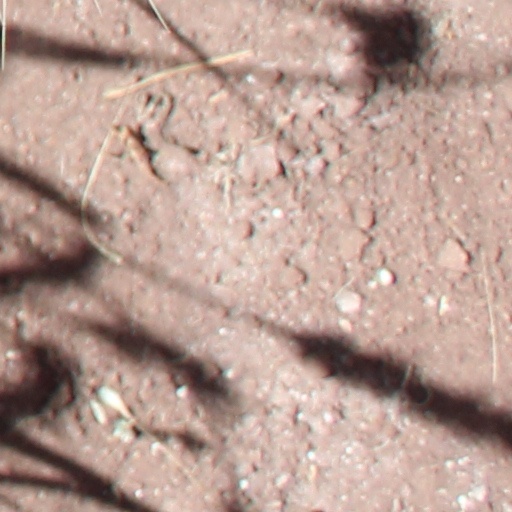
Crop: wheat